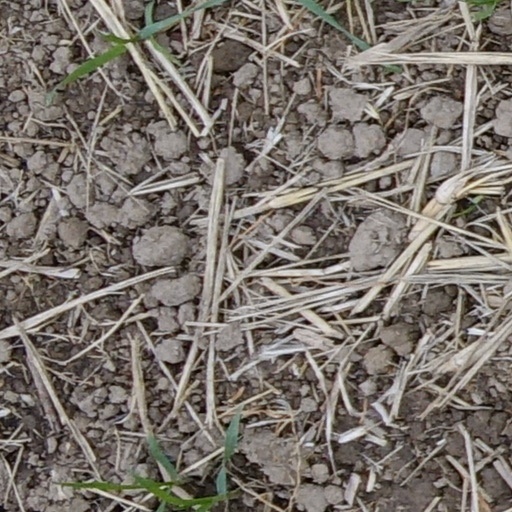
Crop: wheat